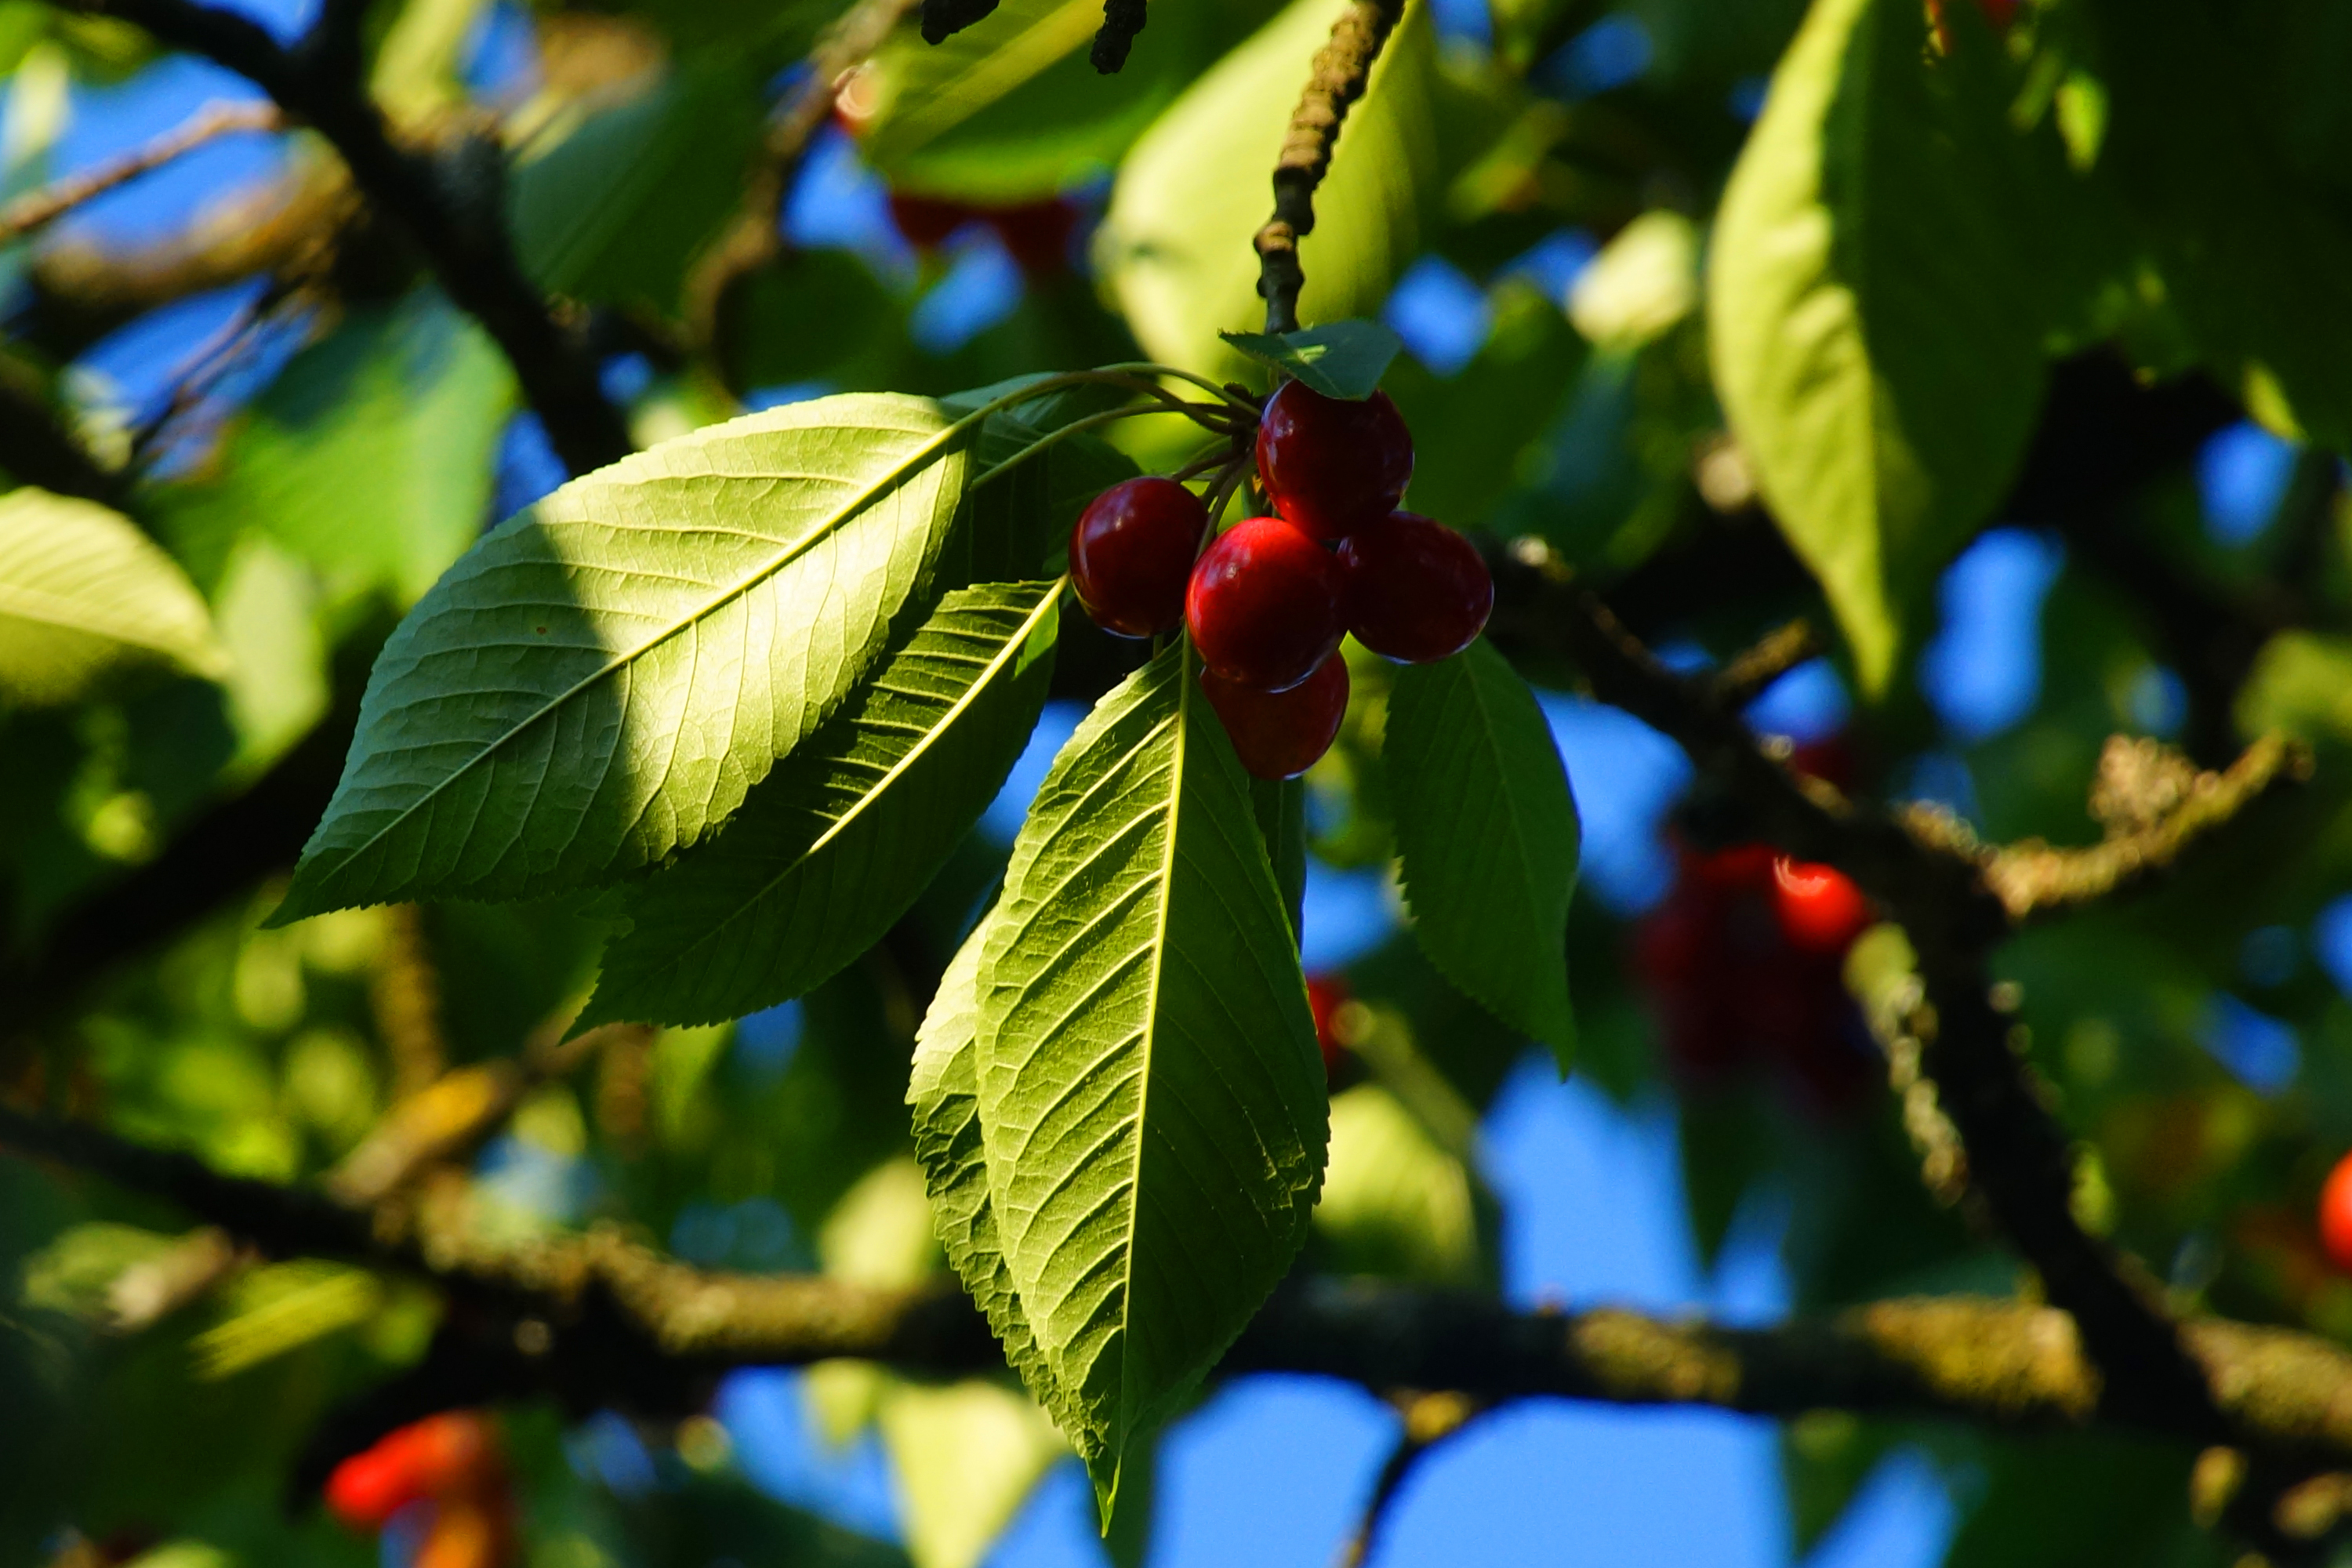
cherry, tree, nature, fruits, plant, leaf, flower, flowering plant, woody plant, branch, twig, fruit, fruit tree, holly